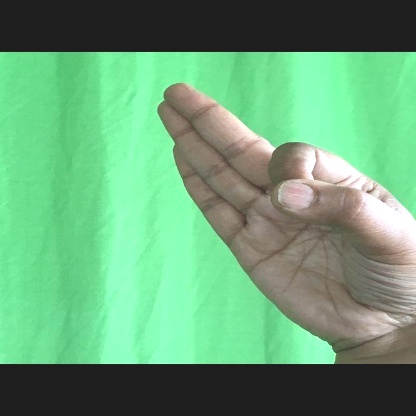
Mudra: Aralam